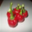
Label: sweet_pepper